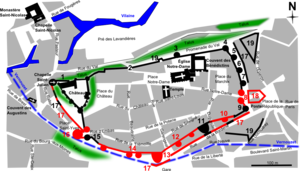
1
Vitré /vi.tʁe/ est une commune française située dans le département d'Ille-et-Vilaine. Ses habitants sont les Vitréens et les Vitréennes. La ville comptait 18 037 habitants en 2017, ce qui en fait la 14ᵉ plus grande ville de la région et la 522ᵉ de France. Elle est au cœur de la communauté d'agglomération de Vitré Communauté.
Le Vernouzet est un ruisseau français dans le département d'Ille-et-Vilaine, affluent du fleuve de la Vilaine.